A Hero Sits Next Door

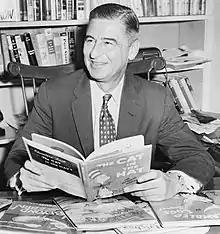
Dr. Seuss' children's story "How the Grinch Stole Christmas!" was referenced.

The "Super Friends" make an appearance in the episode when Peter references a time when he played strip poker in the Hall of Justice. After Wonder Woman loses and takes off her clothes, Robin simply stares at Peter instead of a naked Wonder Woman.